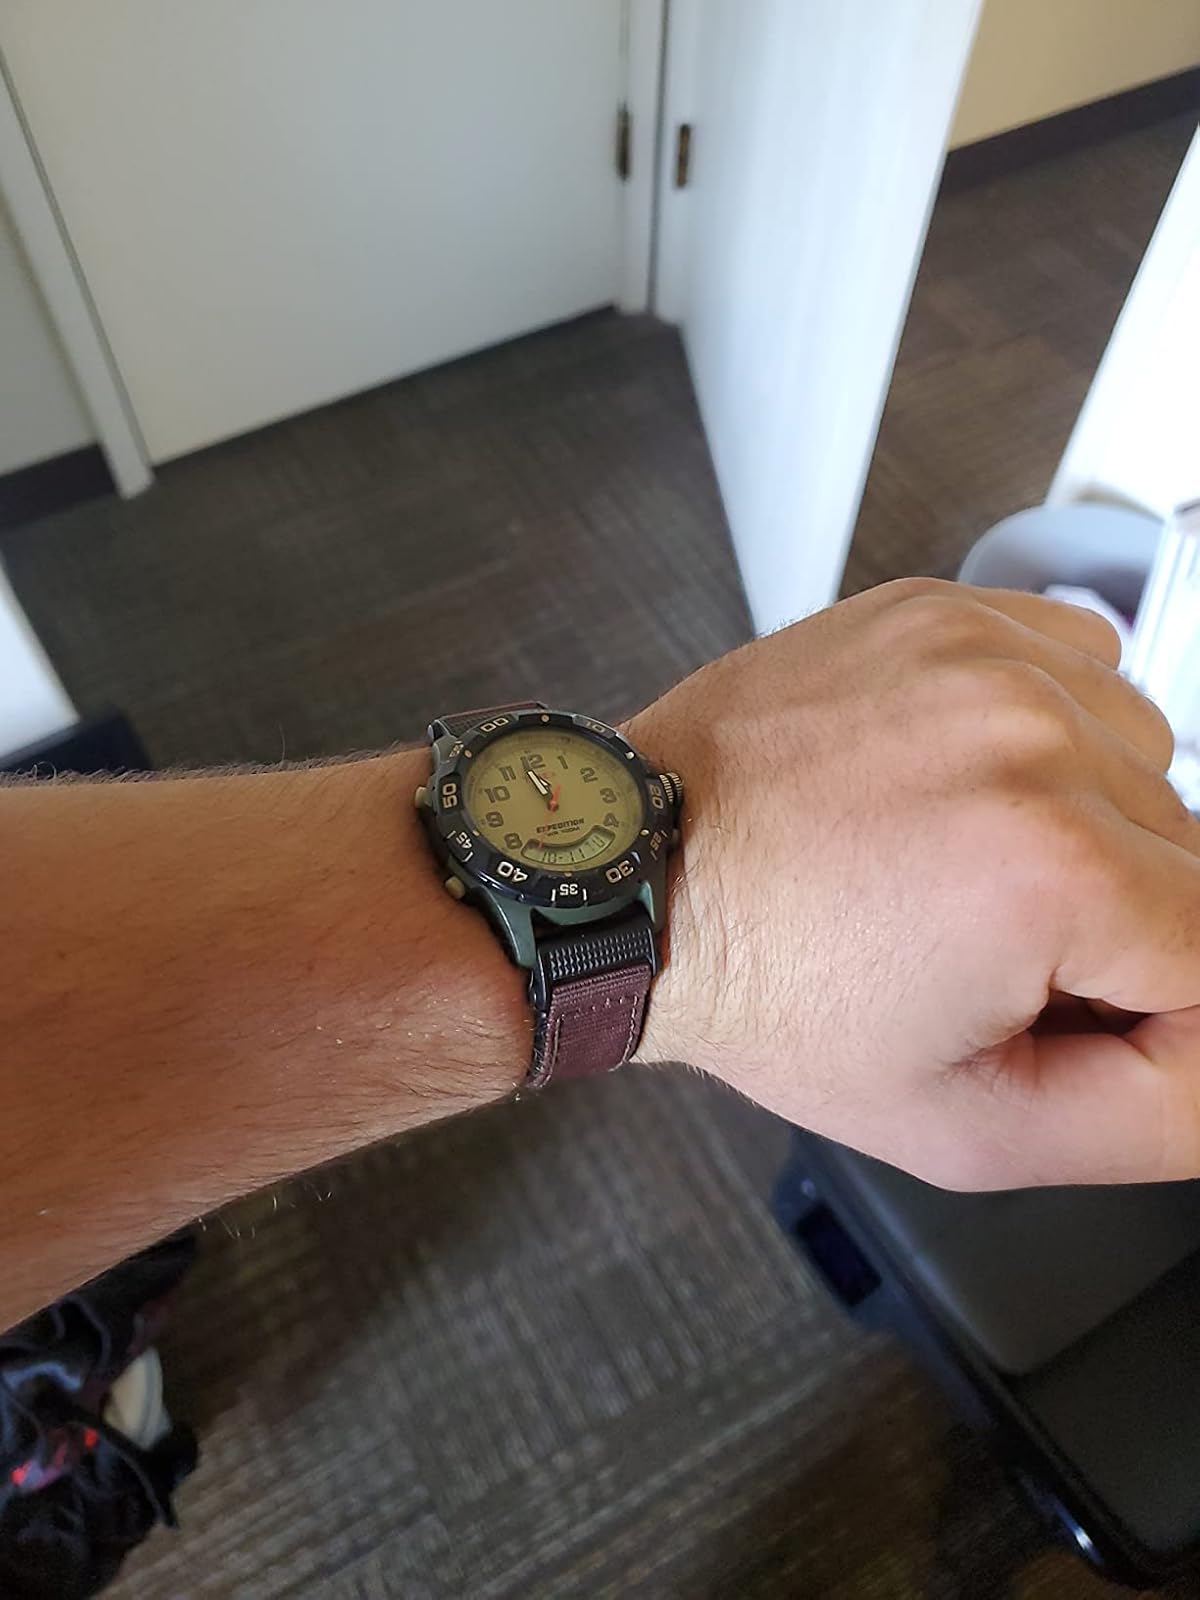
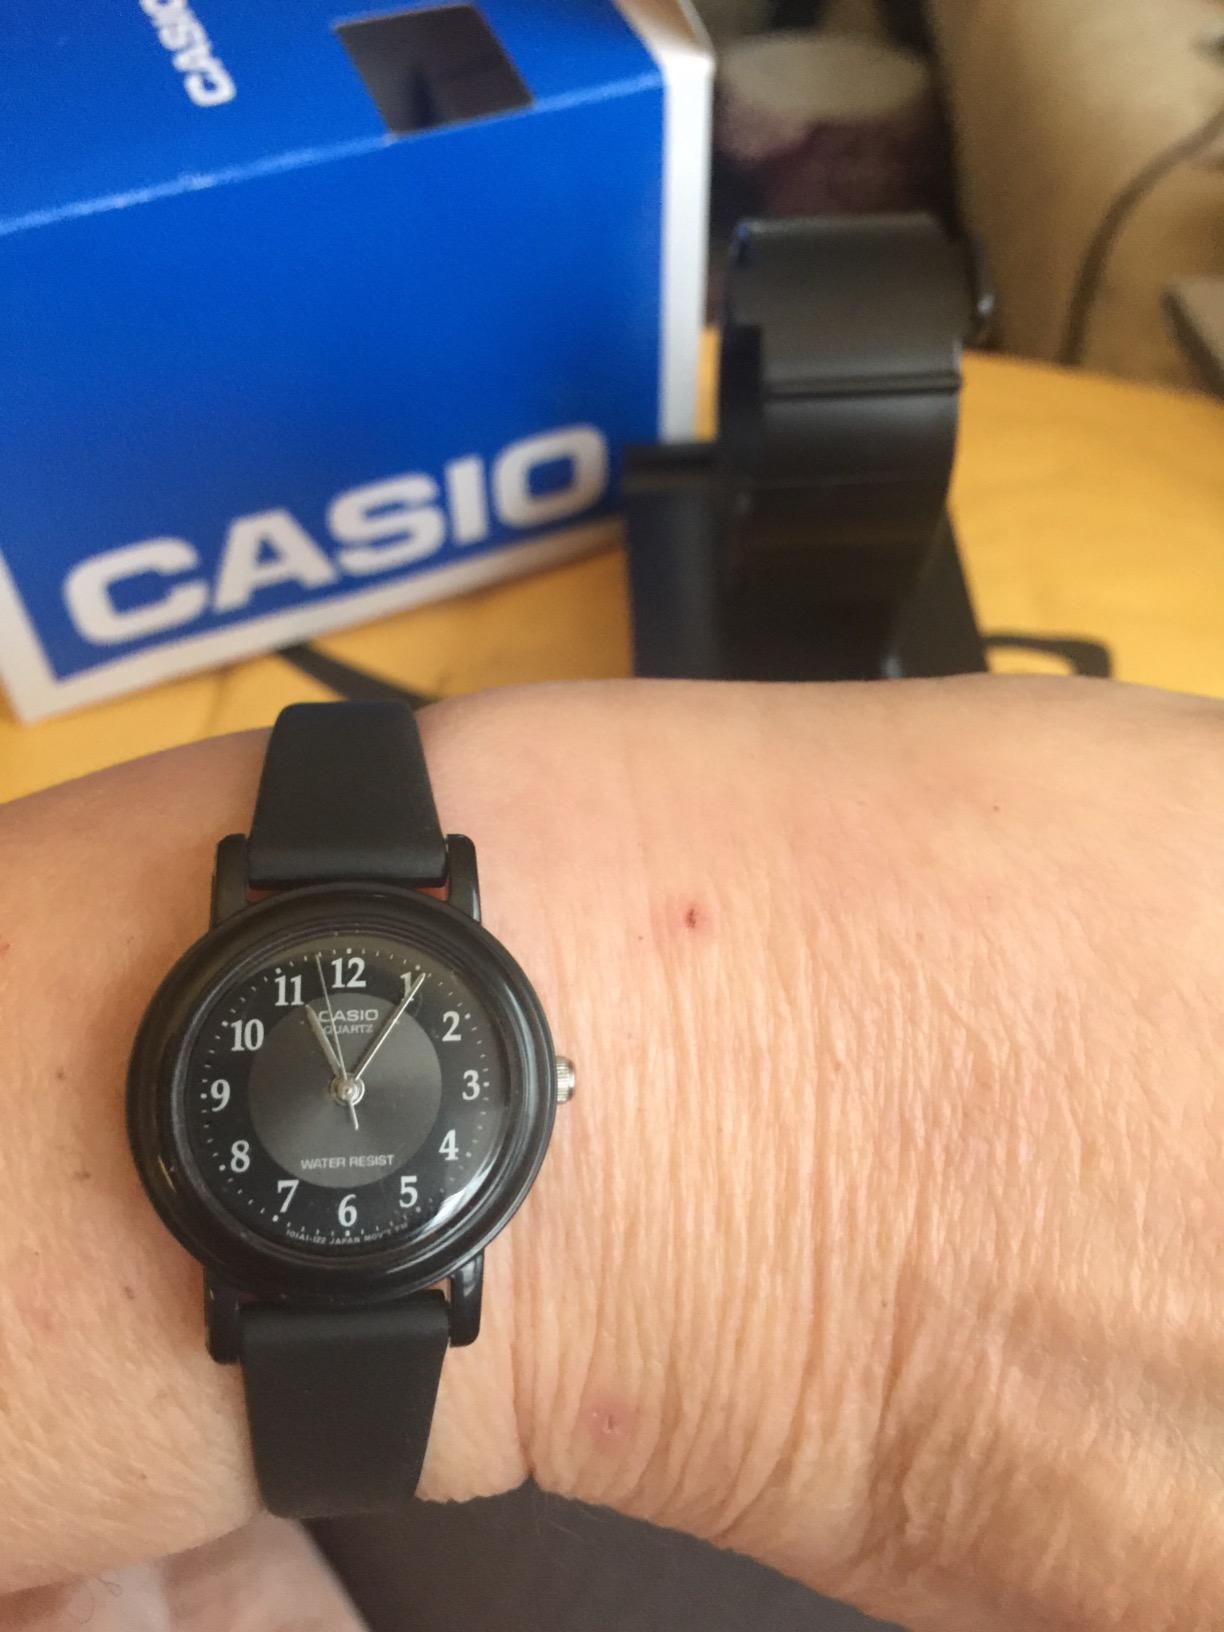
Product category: accessories_watch
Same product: no